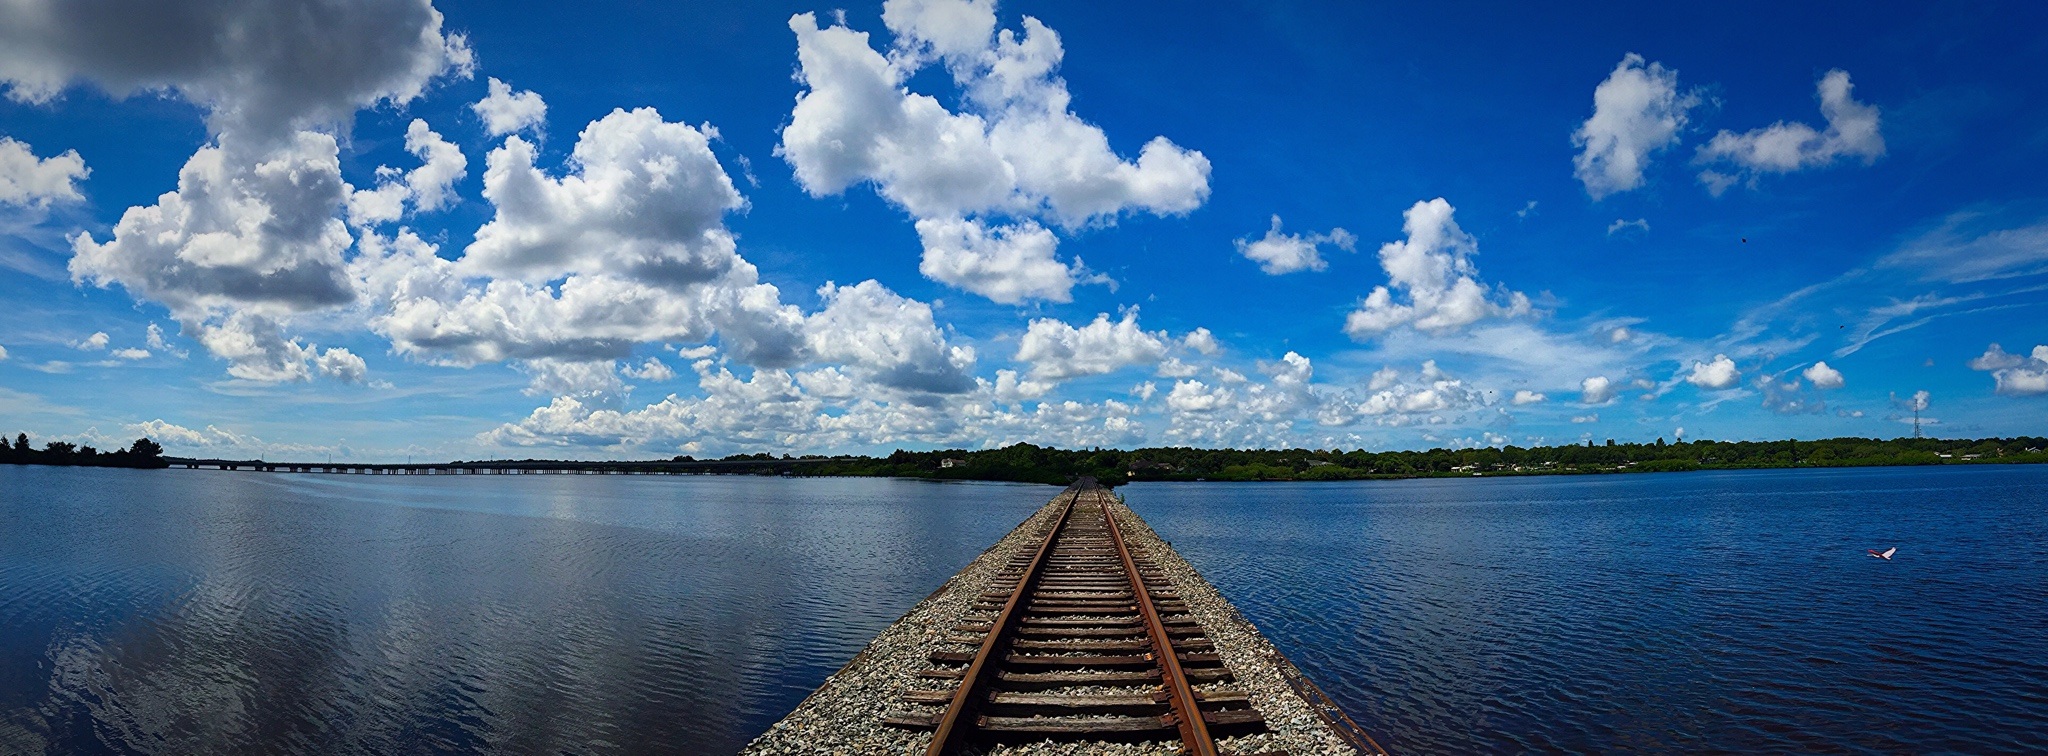
sea, water, nature, outdoor, horizon, cloud, sky, sunlight, lake, dusk, reflection, reservoir, clouds, loch, florida, train tracks, meteorological phenomenon, oldsmar